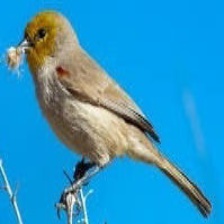
Species: VERDIN
Scientific name: AURIPARUS FLAVICEPS